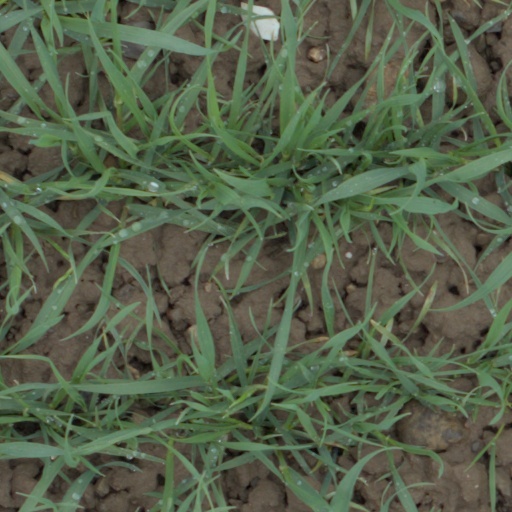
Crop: wheat